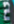
Number: 2